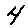
Label: 4